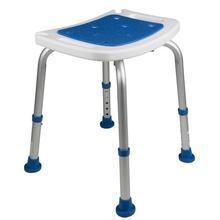
PCP Padded Bath Seat Without Back
The PCP 7102 Padded Bath Safety Seat makes showering and bathing safer and more comfortable. It is very space efficient - fits almost anywhere - and is completely rustproof. Features self-leveling slip-guard rubber tips for stability. Use For: bath safety, recovery, post-injury, limited mobility, and daily living aids Adjustable seat height for true custom fit Notched to hold handshower Molded seat with non-slip padded finish Non-marring, non-slip rubber suction tips Tool free installation Seat height adjustment 14" - 18" Seat dimensions 16" wide, 11 1/2" deep Base dimensions 16 x 17" maximum, 16 x 16" minimum Product weight 3.5 lbs Weight capacity 300 lbs
Brand: Airway Surgical
Category: Health & Beauty > Health Care > Mobility & Accessibility > Accessibility Furniture & Fixtures > Shower Benches & Seats